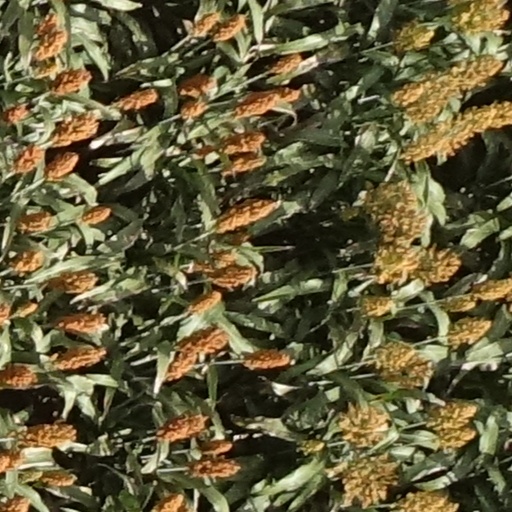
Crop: sorghum